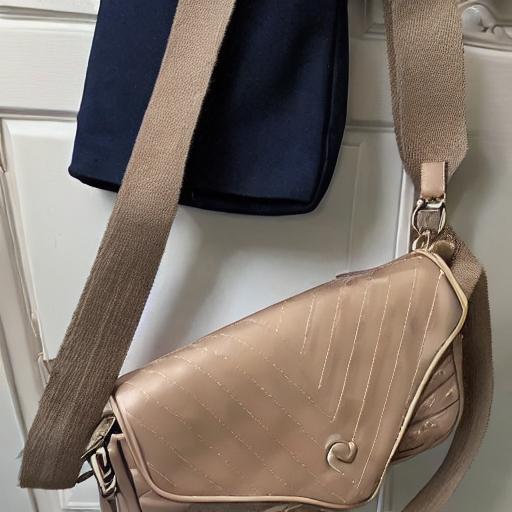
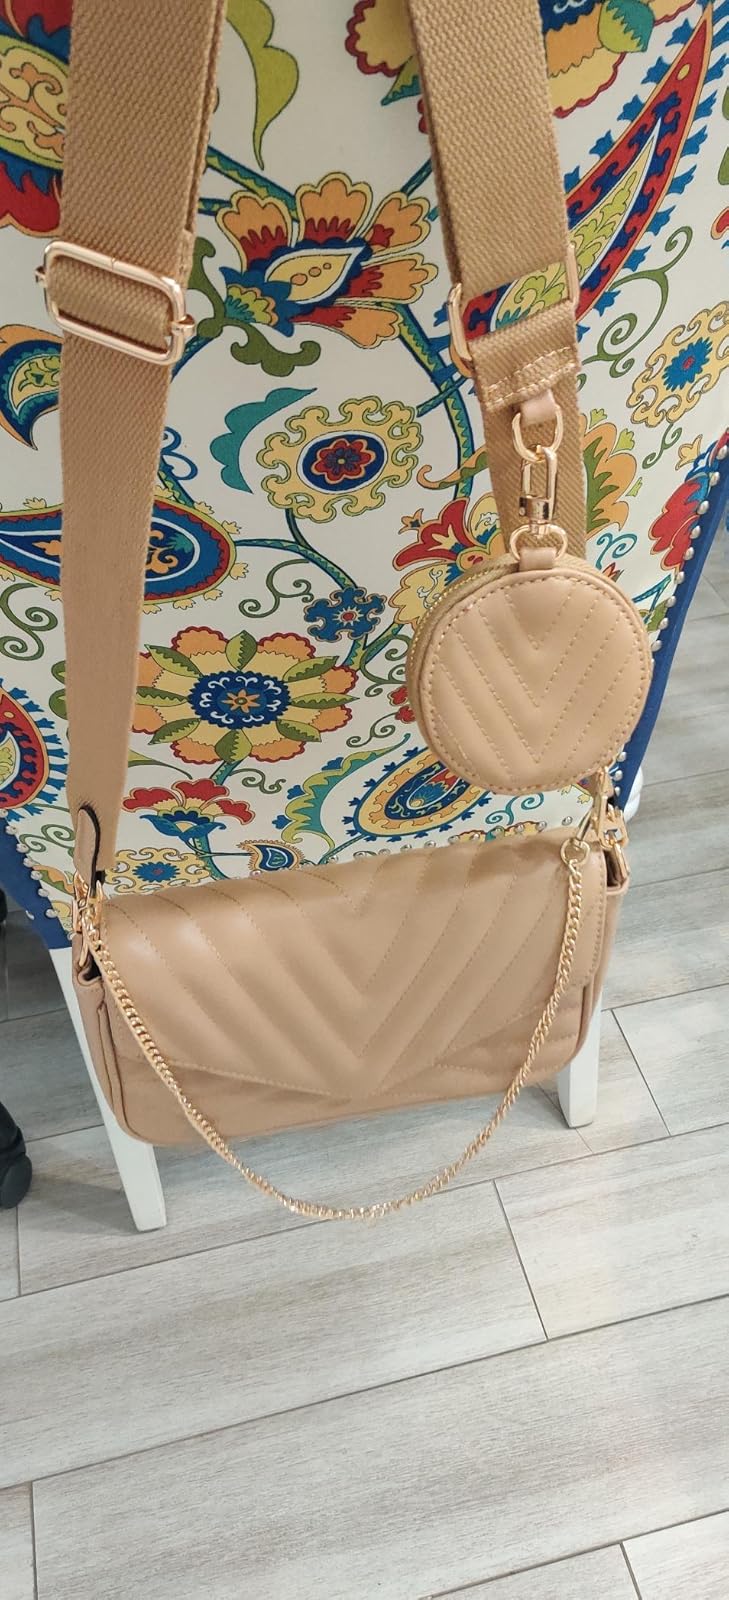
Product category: accessories_handbag
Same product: no